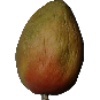
Label: Papaya 1